Sattainathar Temple, Sirkazhi

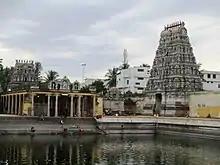
Gopuram of the temple

Sattainathar temple, Sirkazhi (also called Brahmapureeswarar temple and Thoniappar temple) is a Hindu temple dedicated to Shiva located in Sirkali, Tamil Nadu, India. The temple is incarnated by the hymns of Thevaram and is classified as "Paadal Petra Sthalam". It is an ancient temple complex with three different Shiva shrines in three stories.